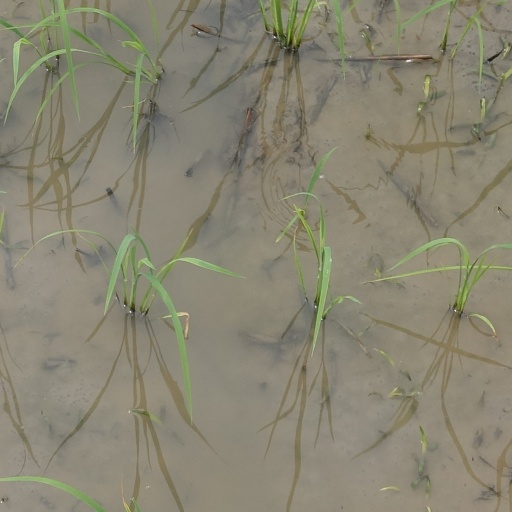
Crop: rice